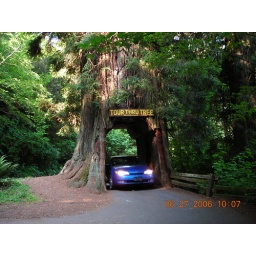
We drove our car through a tree in California!